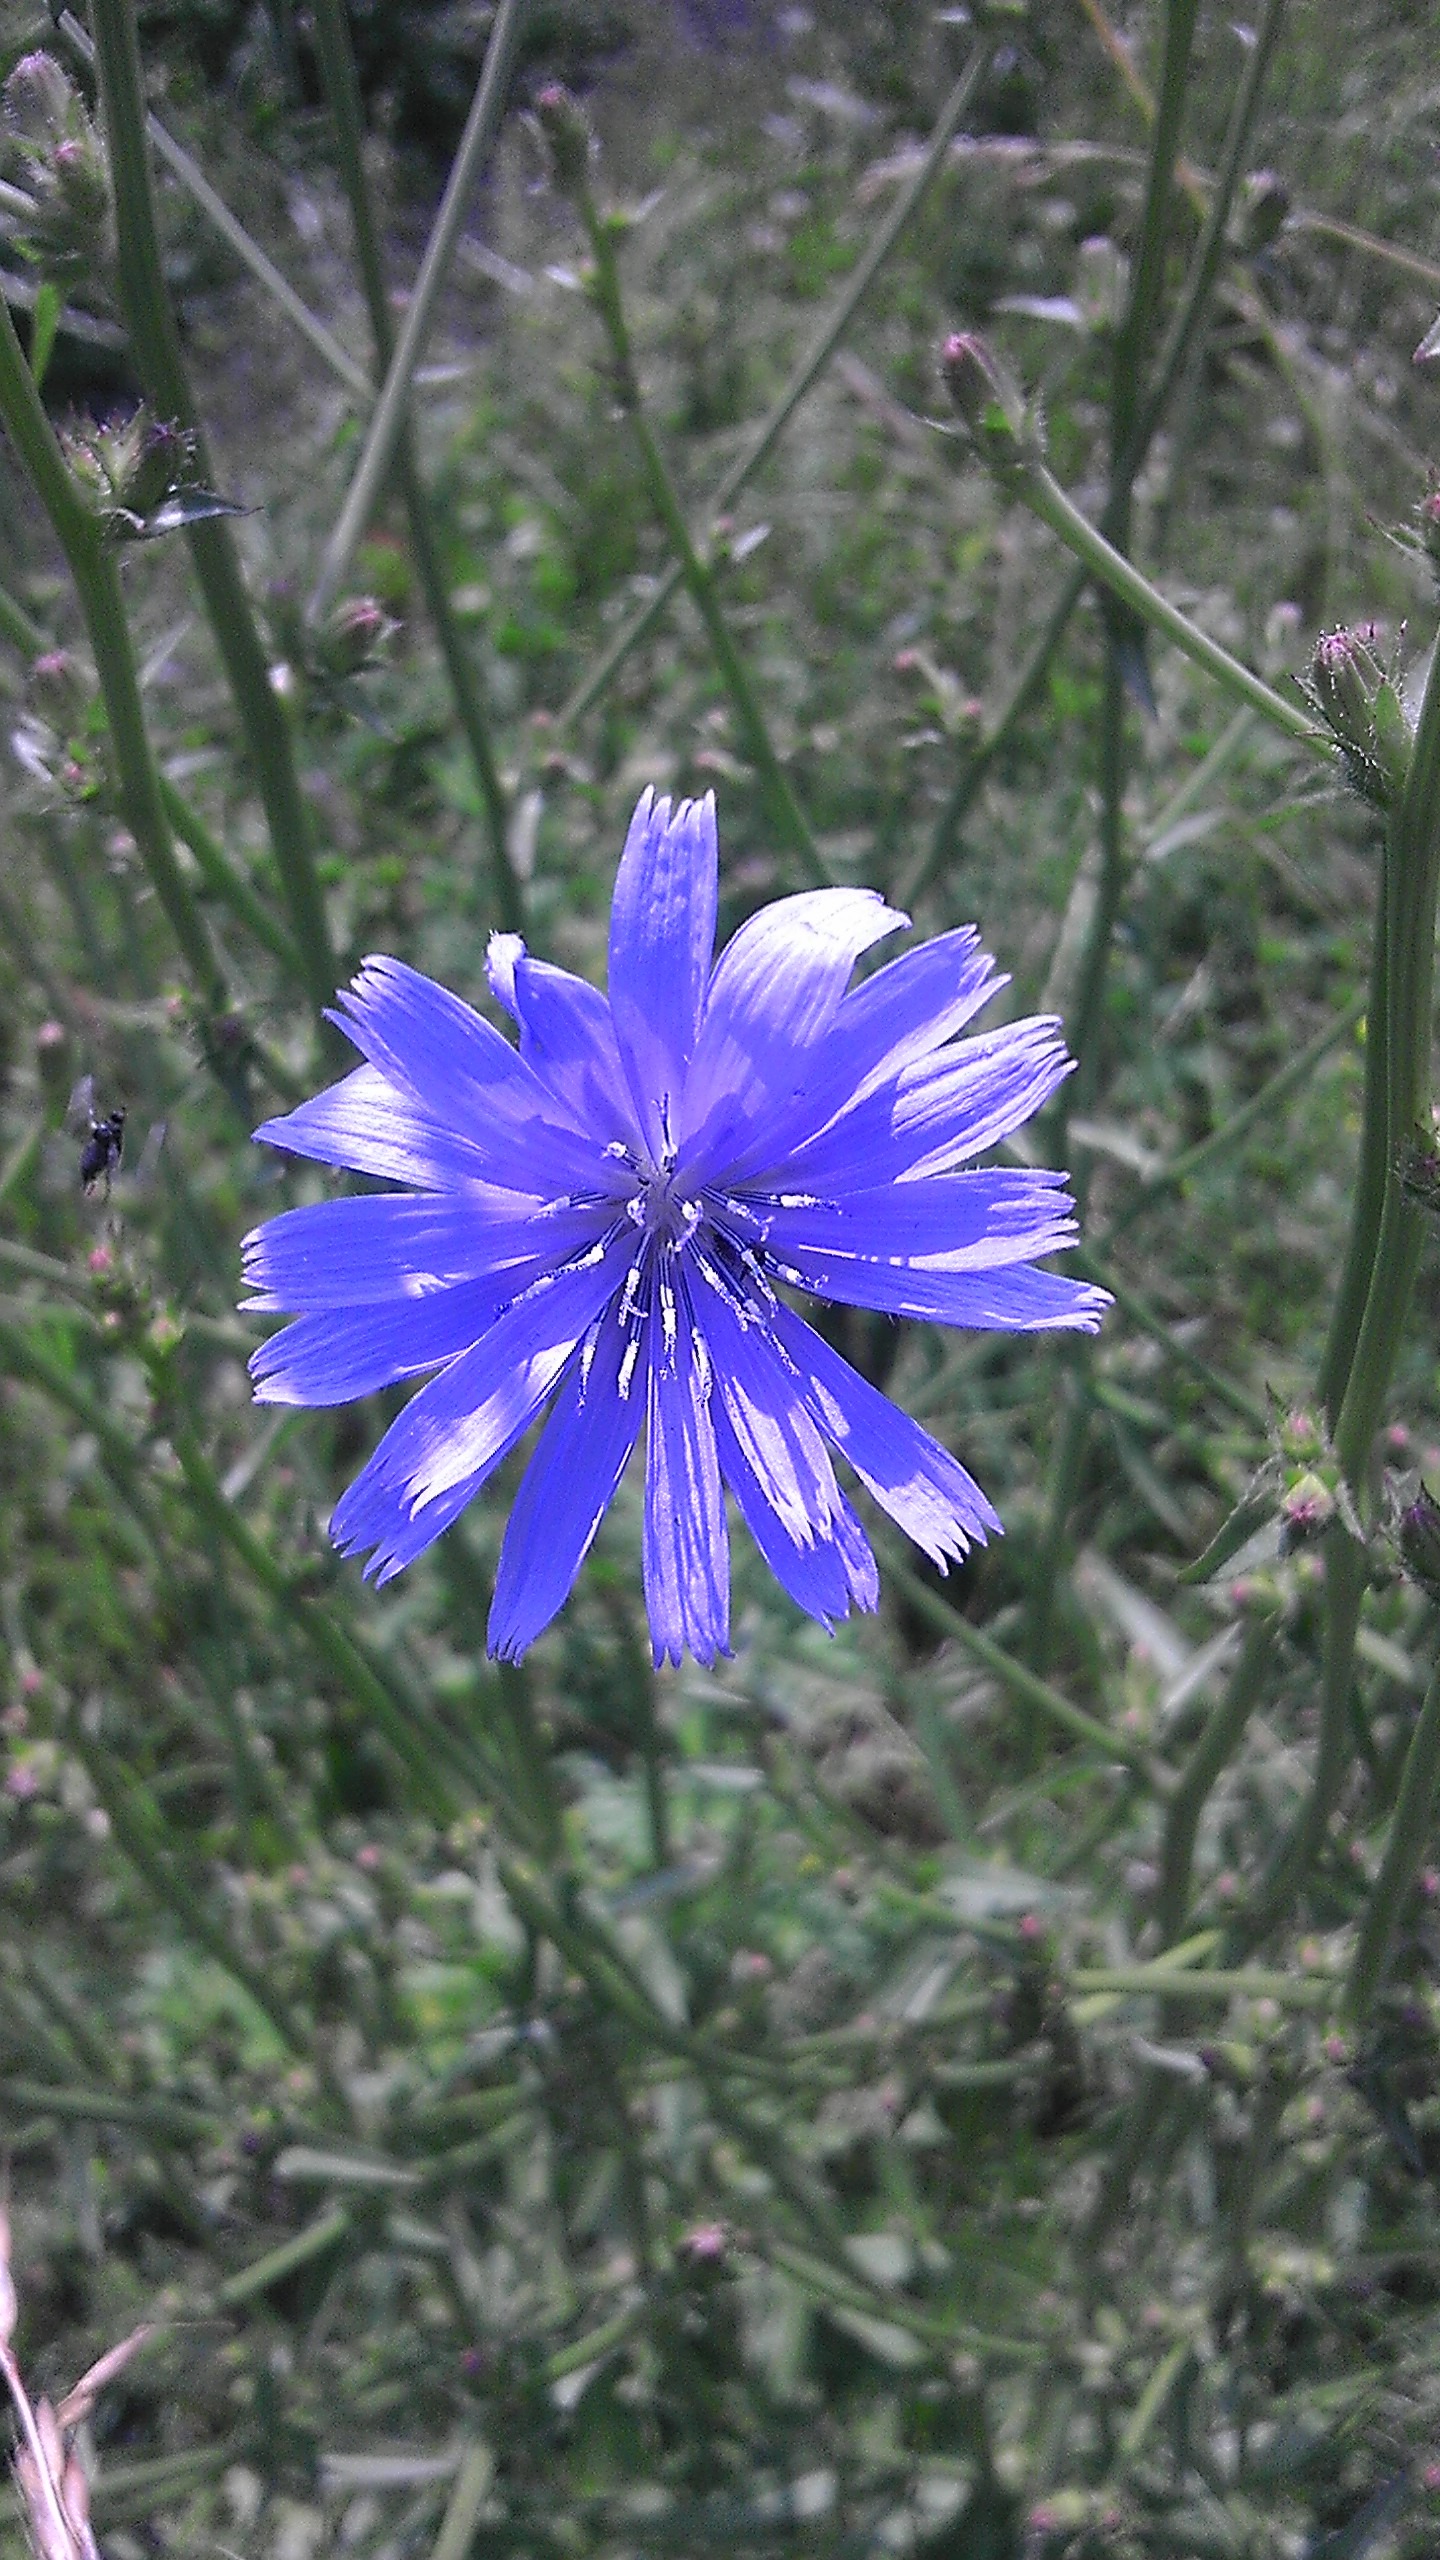
nature, plant, meadow, flower, food, herb, produce, vegetable, park, botany, garden, flora, wildflower, flowers, chicory, macro photography, flowering plant, land plant, leaf vegetable